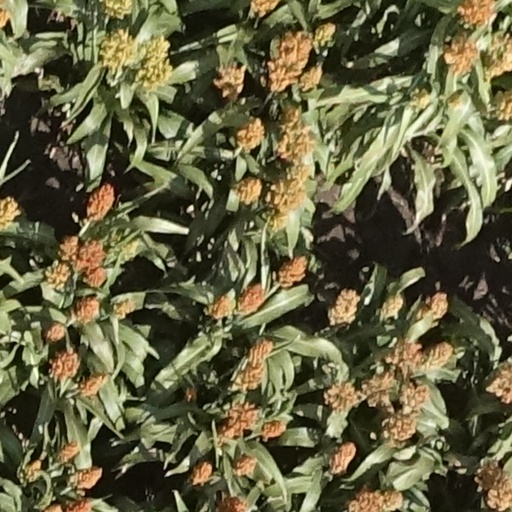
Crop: sorghum